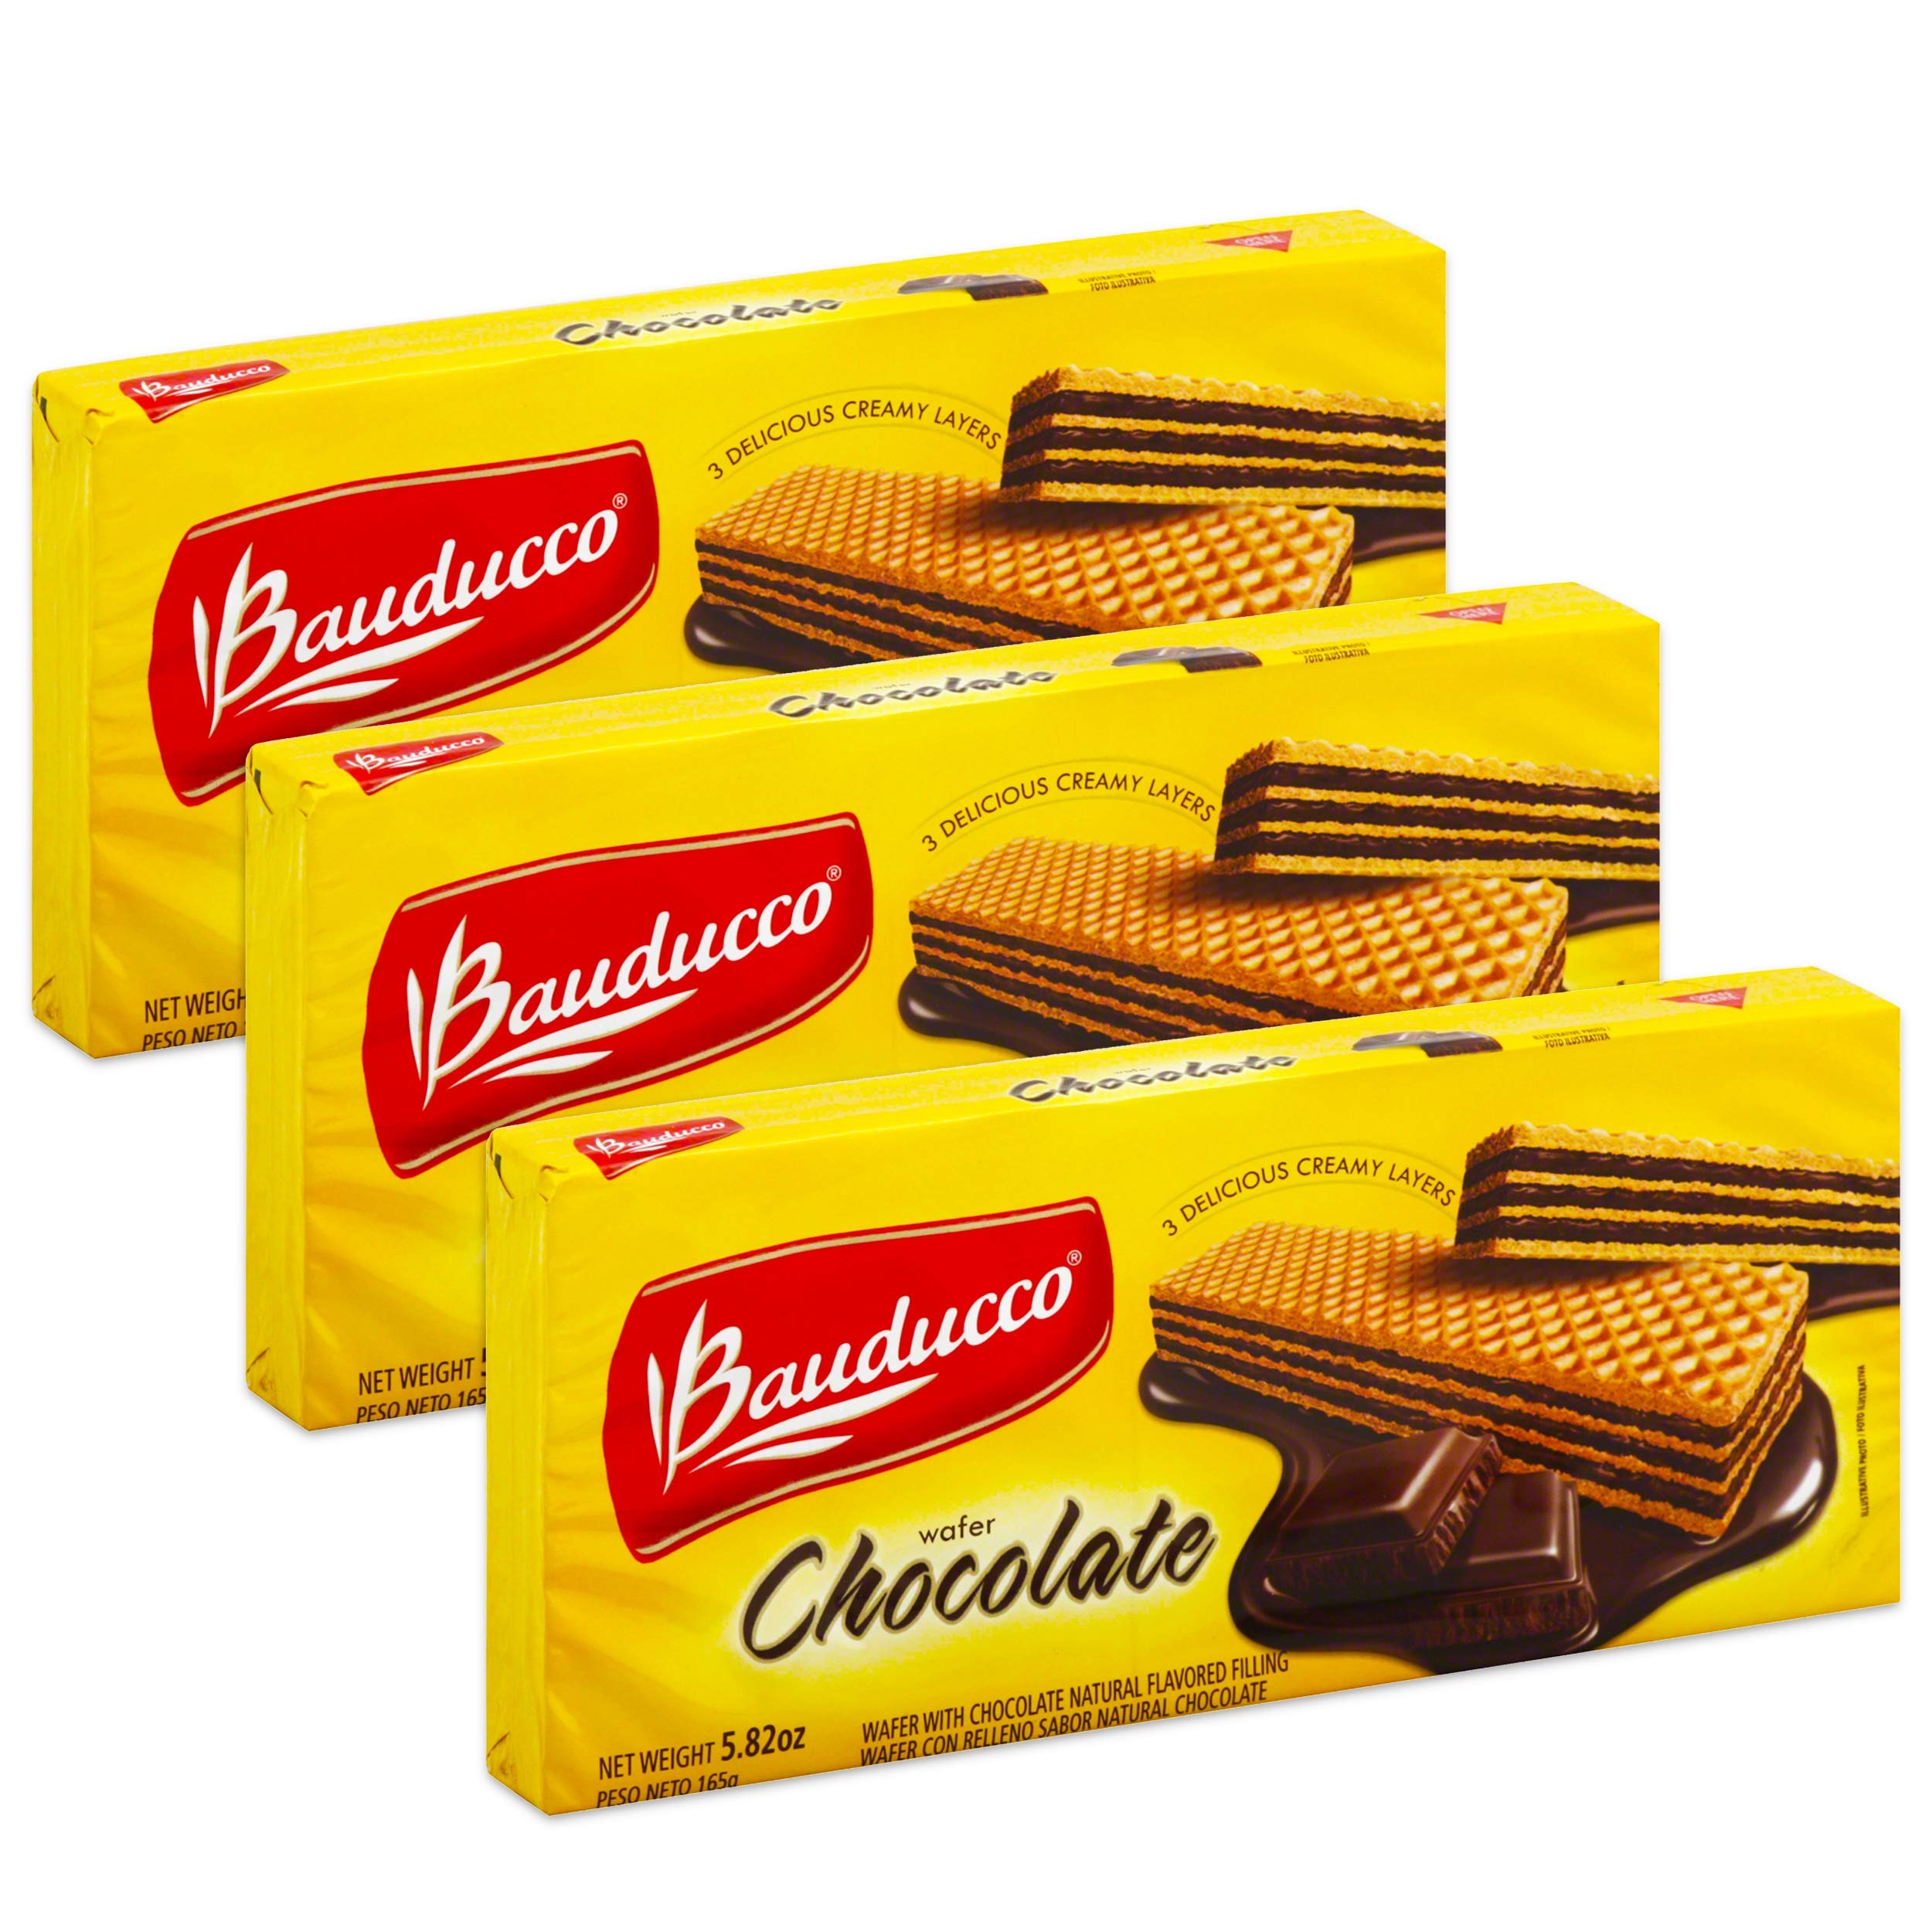
Item Name: Bauducco Chocolate Wafers, 5.82-Ounce Sleeve (3 Pack)
Bullet Point 1: 3 - 5.82 Oz (165g) Packages
Bullet Point 2: 0% Trans fat
Bullet Point 3: 3 Delicious Creamy Layers of Chocolate
Bullet Point 4: Chocolate Wafer Cookies
Bullet Point 5: Product of Brazil
Value: 17.46
Unit: Ounce

Price: 1